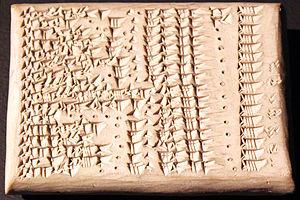
Liste d'étoiles avec des informations sur leurs distances, fr:Uruk (fr:Irak), 320-150 av. JC. La liste indique les diverses constellations, leur nombre d'étoiles avec des informations sur leurs distances aux constellations voisines (Exposition ""Beyond the Horizon - Space and Knowledge in the Old World cultures"" (en français.: Par delà l'horizon, l'espace et la connaissance des cultures anciennes dans le monde.) au fr:musée de Pergame (22.06 - 30.09.2012)
L’astronomie mésopotamienne désigne les théories et les méthodes astronomiques développées dans l’ancienne Mésopotamie, en particulier durant le Iᵉʳ millénaire av. J.‑C. en Assyrie et en Babylonie, étudiant les phénomènes célestes réguliers.